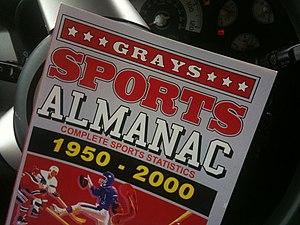
Retour vers le futur 2 est un film américain de science-fiction réalisé par Robert Zemeckis et sorti en 1989, sur un scénario coécrit avec Bob Gale. C'est la suite du film Retour vers le futur et le deuxième épisode de la trilogie Retour vers le futur.